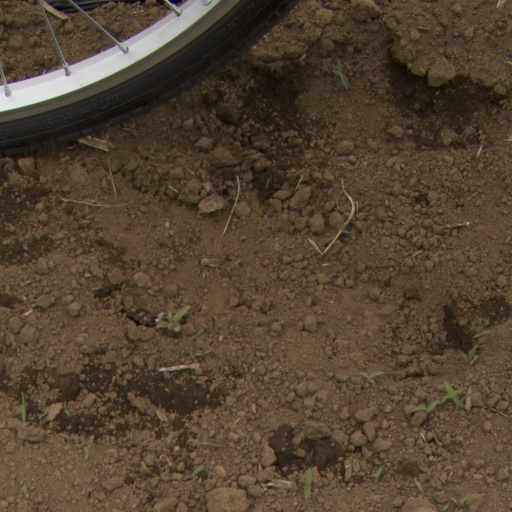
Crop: Jerusalem artichoke